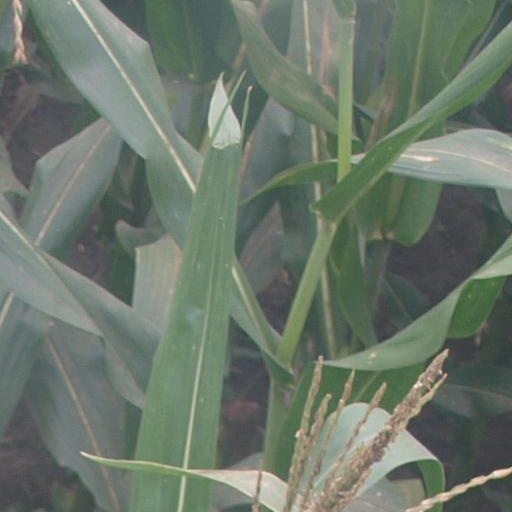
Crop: maize; corn